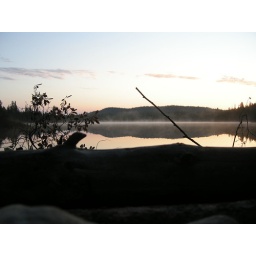
View from log bridge by Little Scarecrow lake